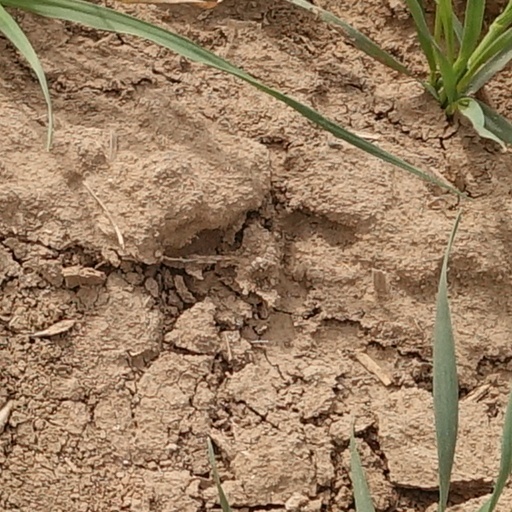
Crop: wheat